Royal BAM Group

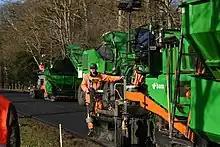
Road Construction by BAM Group

The company was founded by Adam van der Wal as a joiner's shop in 1869 in Groot-Ammers - a rural village in the Alblasserwaard region to the east of Rotterdam. At the end of the 19th century, Adam's son, Jan van der Wal, took over the business and worked as a construction contractor not only in the Alblasserwaard region but at further afield locations, including Vlaardingen and The Hague, where he soon opted to relocate to. Jan's son, Joop van der Wal, studied civil engineering in Delft prior to joining his father’s company in 1926.